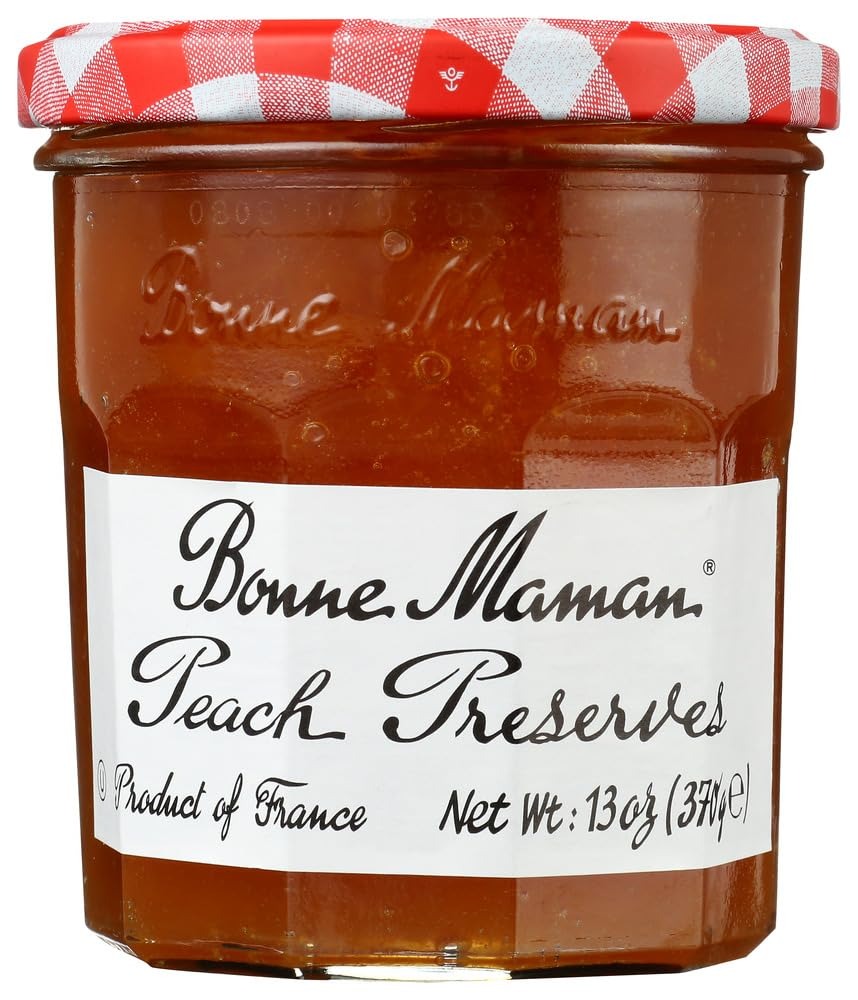
Item Name: Bonne Maman Preserve, Peach, 13 Ounce (Pack of 4)
Value: 52.0
Unit: Ounce

Price: 25.42